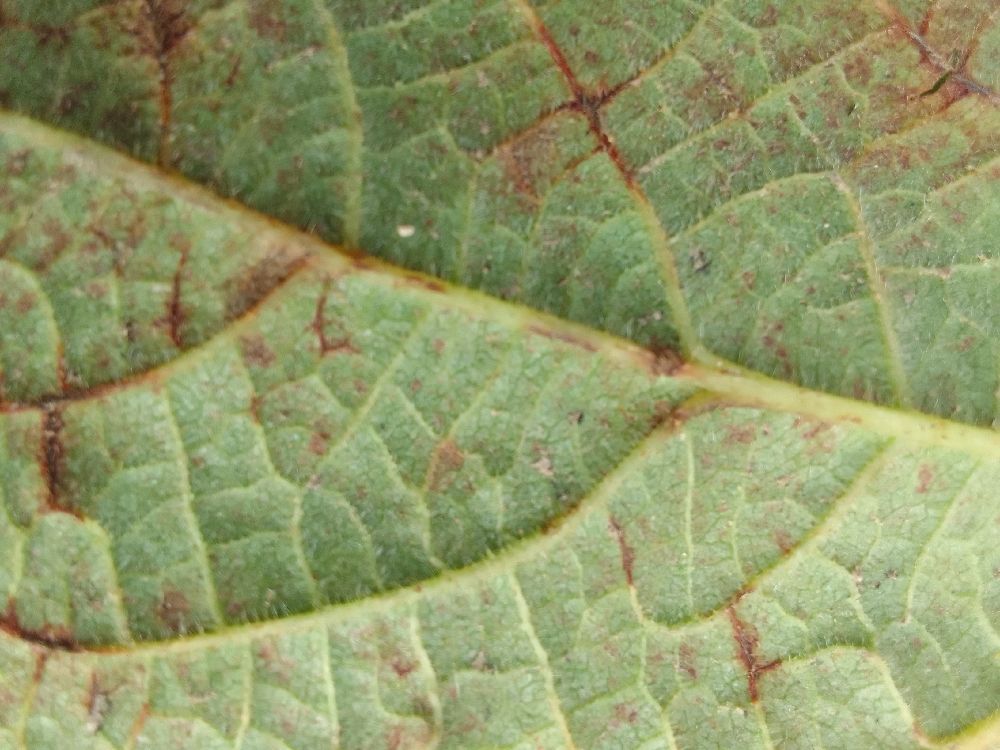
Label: anthracnose